George Hays (American football)

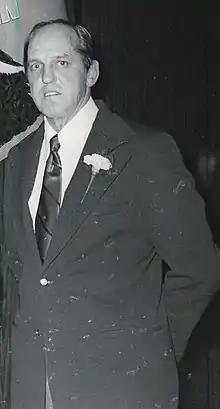
Coach George Hays 1977

George Hays (August 29, 1924 – April 20, 2007) was a defensive end in the National Football League.